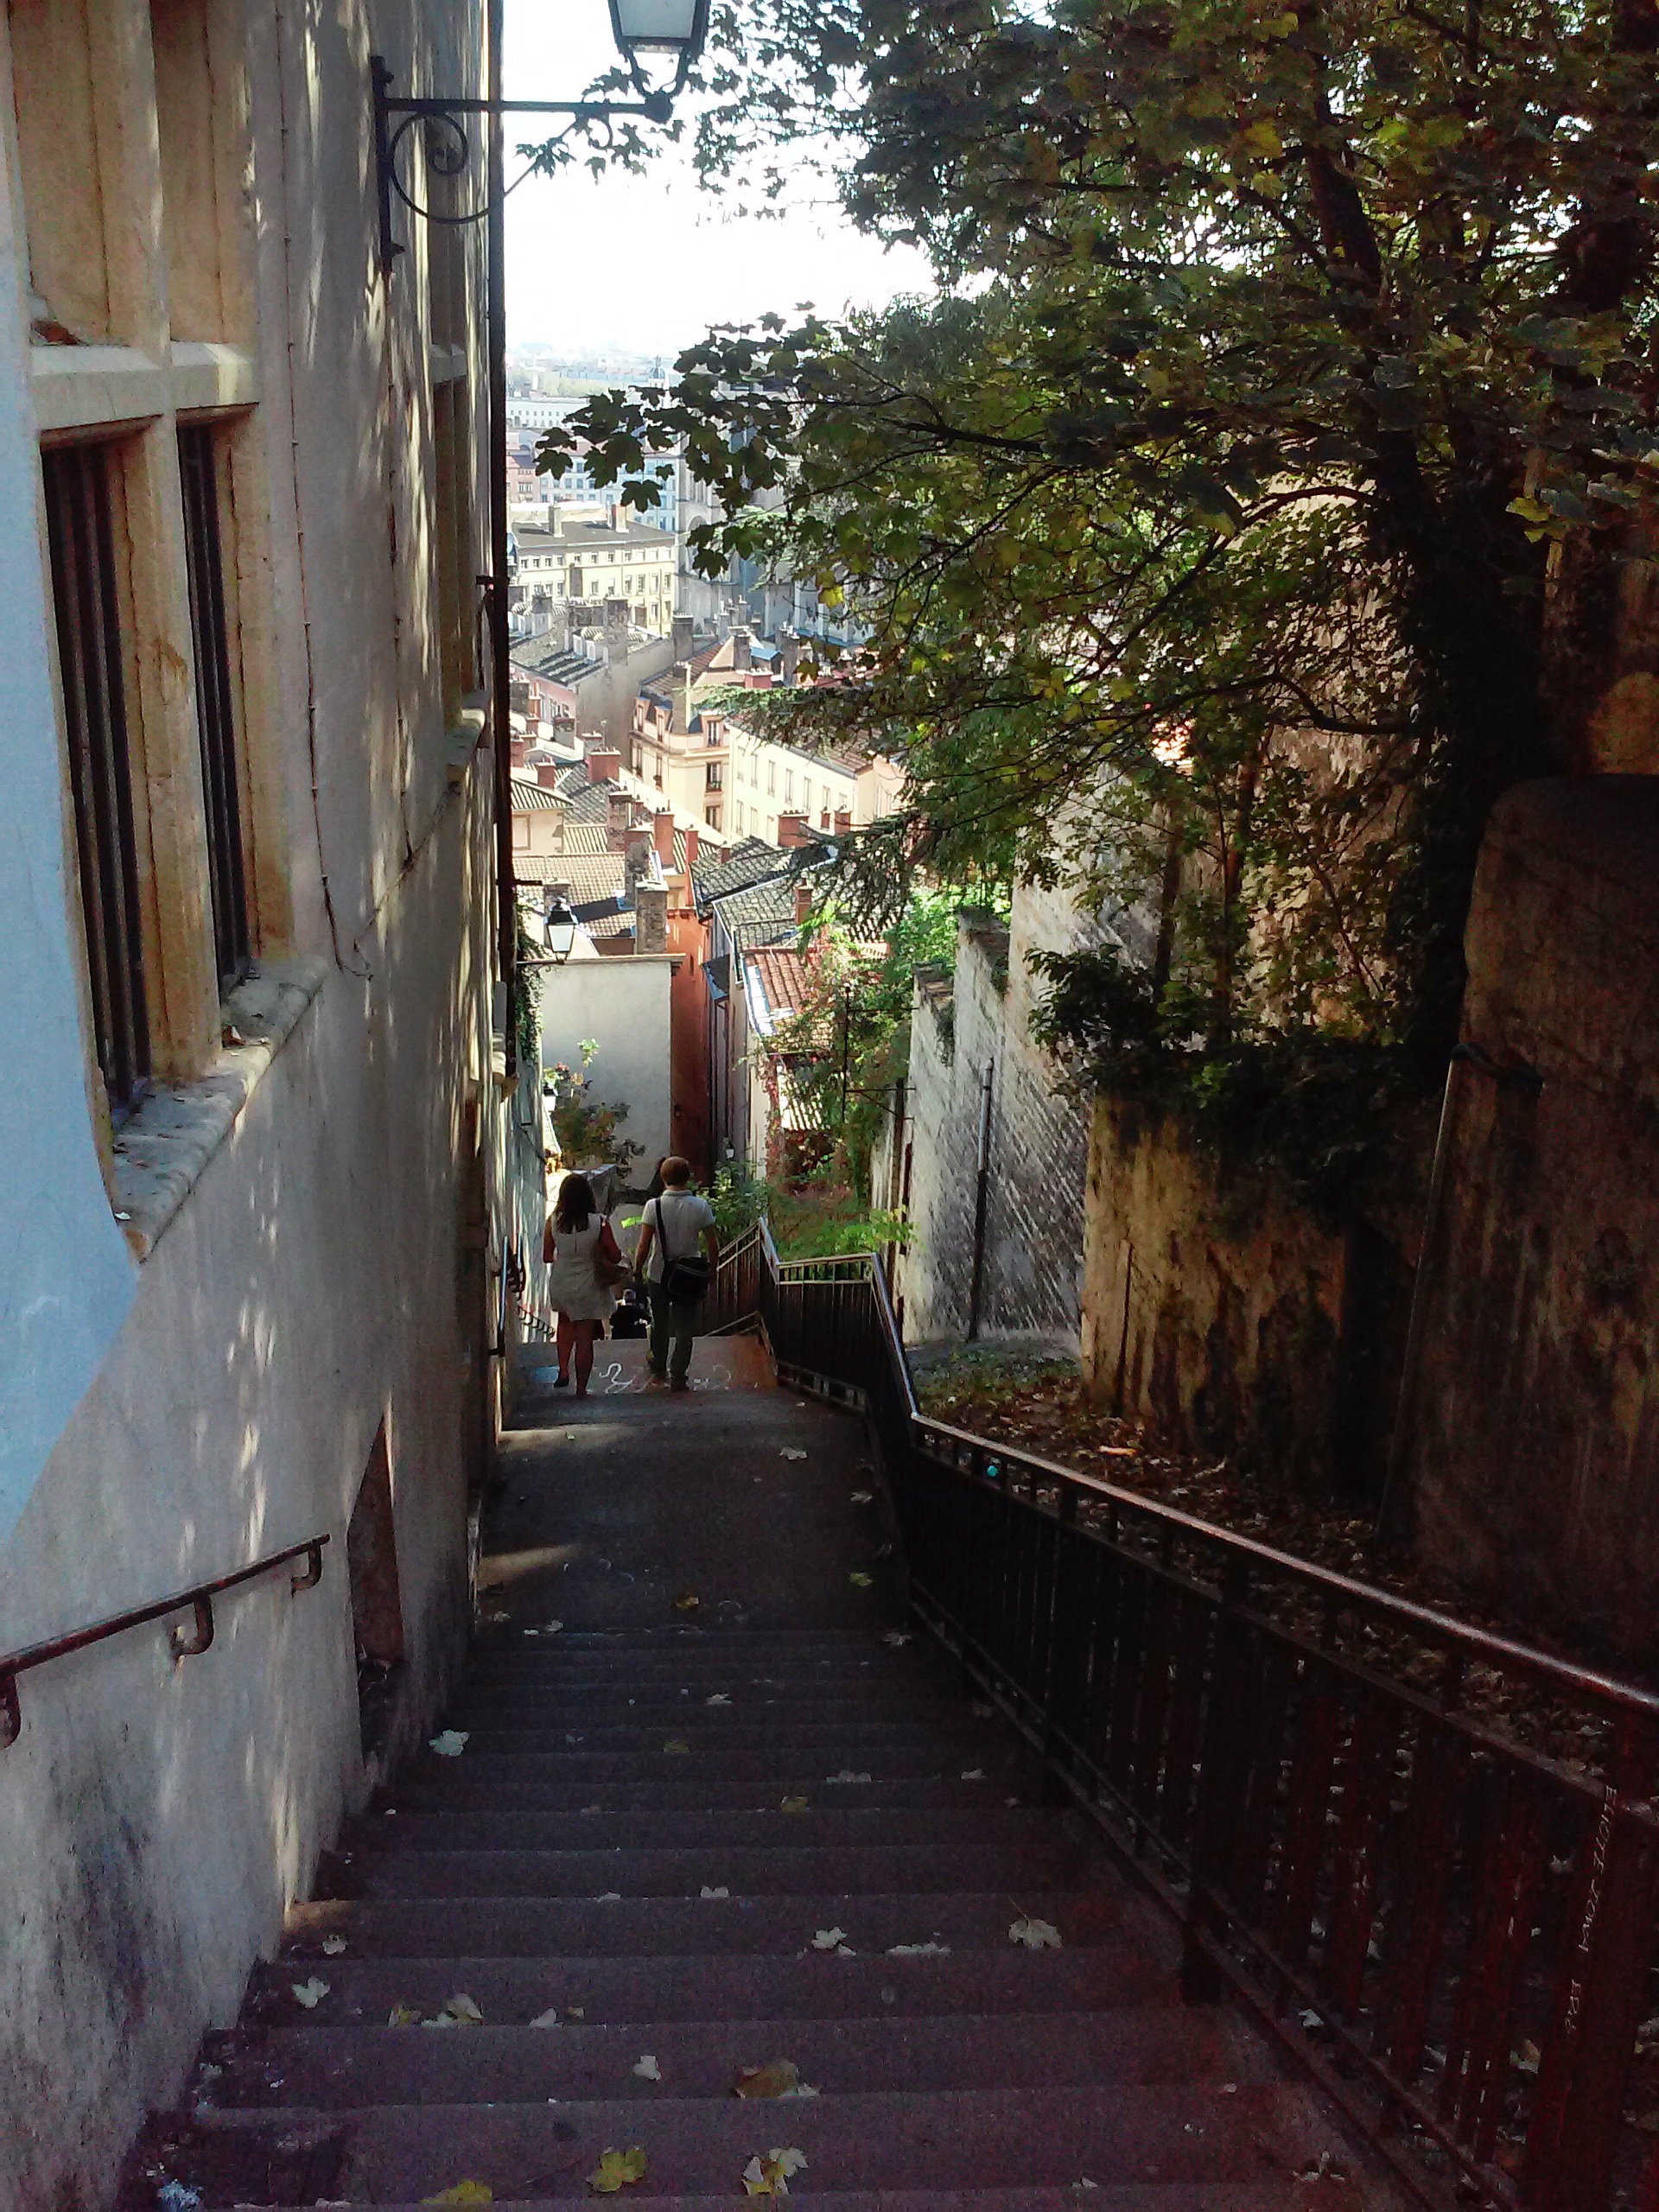
road, street, house, town, alley, village, autumn, waterway, infrastructure, urban area